Flemming Povlsen

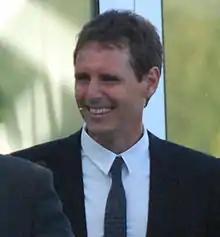
Povlsen in 2011

Flemming Søgaard Povlsen (born 3 December 1966) is a Danish football pundit and former professional footballer who played as a striker. Born in Aarhus and a youth product of Viby IF, Povlsen also played in The Netherlands, Spain and Germany, until a knee injury forced him to retire, at only 28 years of age. Before the injury, Povlsen rose to prominence at FC Cologne, before settling at Borussia Dortmund, with whom he won the 1995 Bundesliga and played the final half of his career. At an international level, he was among the profiles on the Denmark squad that won the 1992 UEFA European Football Championship.